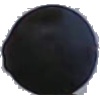
Label: Grape Blue 1